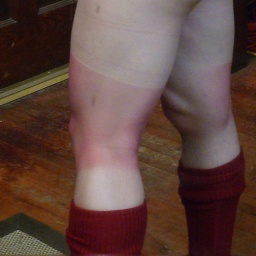
One downside to riding in a tight red dress